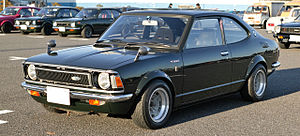
Toyota Corolla / Corolla (E20, 1970−1974)
Toyota Corolla Coupé
Toyota Corolla er modelbetegnelsen for en personbil i den lille mellemklasse, som siden 1966 er blevet fremstillet af det japanske Toyota Motor Corporation i flere forskellige udførelser.